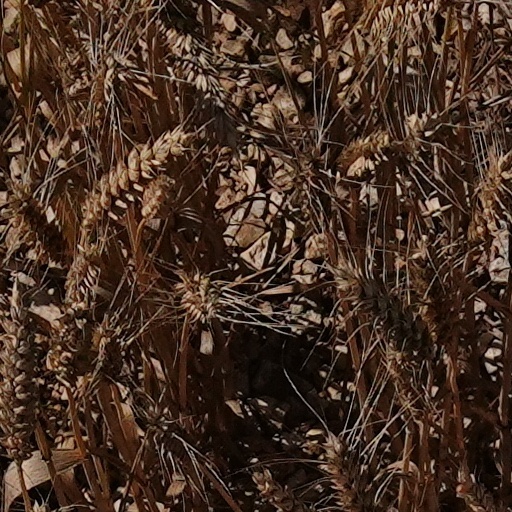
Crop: wheat